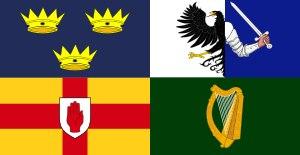
L'expression « Irlande unifiée » sert à désigner l'ensemble de l'île d'Irlande, englobant l'État indépendant d'Irlande et l'Irlande du Nord. L'expression est le plus souvent utilisée pour désigner des équipes sportives ayant en leur sein des représentants de l'Eire et d'Irlande du Nord.
L'équipe d'Irlande de rugby à XV, surnommée le XV du Trèfle, rassemble les meilleurs joueurs professionnels de l'Irlande ainsi que de l'Irlande du Nord dans les compétitions internationales majeures de rugby à XV, la Coupe du monde de rugby à XV et le Tournoi des Six Nations.
Les provinces d'Irlande sont une division traditionnelle de l'île d'Irlande. Les provinces n’ont aucun caractère administratif depuis presque un millénaire, mais elles sont fondamentales à la conception ordinaire du territoire irlandais.